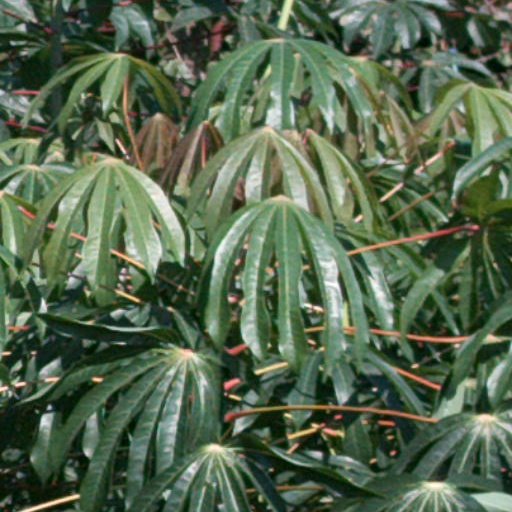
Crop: cassava